Netsky (musician)

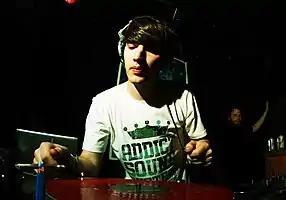
Netsky in 2008

Boris Daenen (born 22 March 1989), better known by his stage name Netsky, is a Belgian drum and bass producer and musician. The name Netsky is based on the computer virus of the same name.